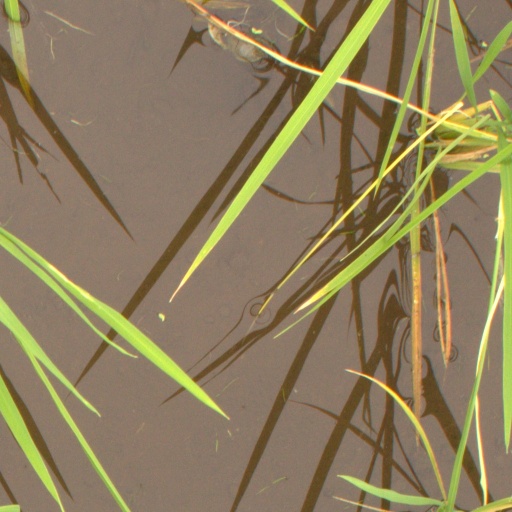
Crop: rice